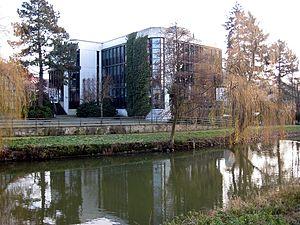
Hôtel de ville à Bünde, arrondissement de Herford, Rhénanie-du-Nord-Westphalie, Allemagne. العربية